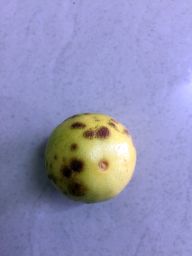
Fruit: Lime
Quality: Bad